Transport in Buckinghamshire

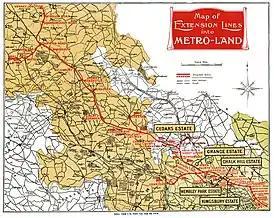
Map of "Metro-land", from the 1924 Metro-land booklet published by the Metropolitan Railway. The county boundary of Buckinghamshire is shown.

The Metropolitan Railway had been the first underground mass-transit railway system in the world when it opened in 1863. In 1868 the Metropolitan and St John's Wood Railway opened a branch from Baker Street to Swiss Cottage, that company being taken over by the Metropolitan Railway in 1879. The line was extended several times from then onwards. The line first entered Buckinghamshire on 8 July 1889 to Chesham but further extension into the Chiltern Hills took place via Amersham in 1892, turning the Chesham route into a branch line. The extension of 1892 terminated at the GWR station in Aylesbury which had opened in 1863.